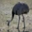
Label: bird